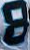
Number: 8